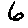
Label: 6